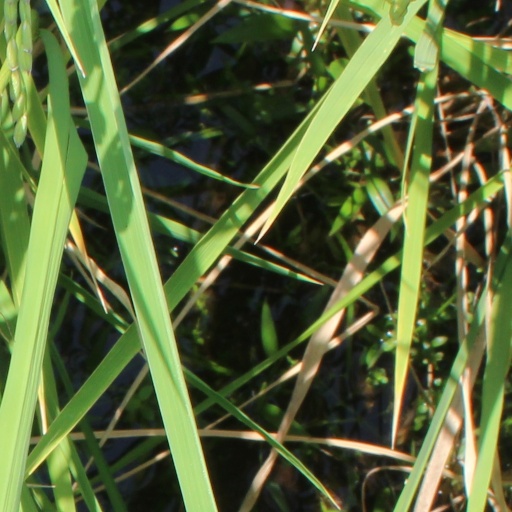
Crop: rice